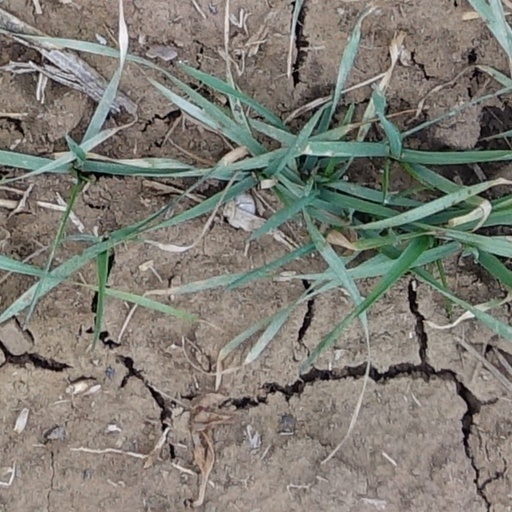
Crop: wheat